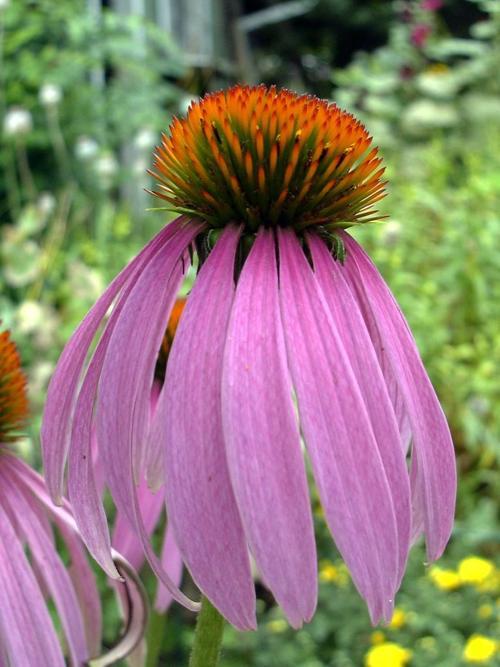
Label: purple coneflower